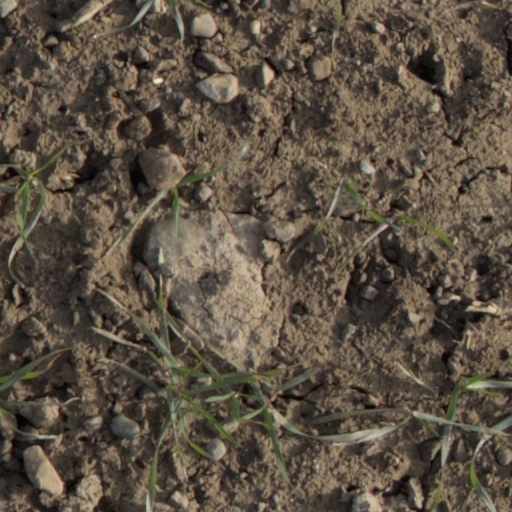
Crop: wheat